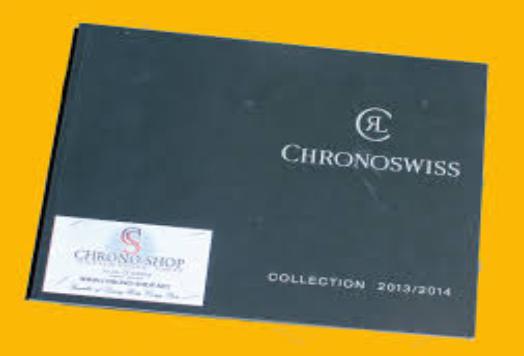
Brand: Chronoswiss-1
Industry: Electronic